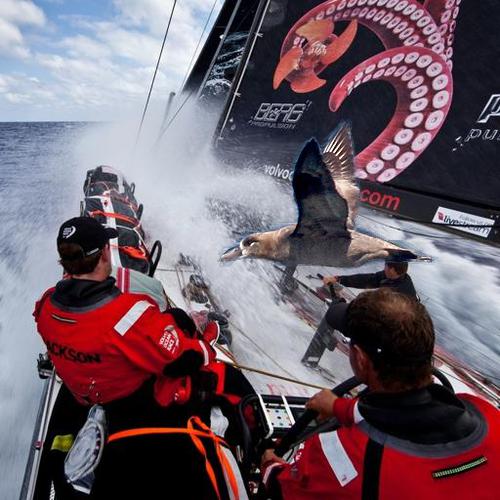
Bird species: Black_footed_Albatross
Bird type: waterbird
Background: water